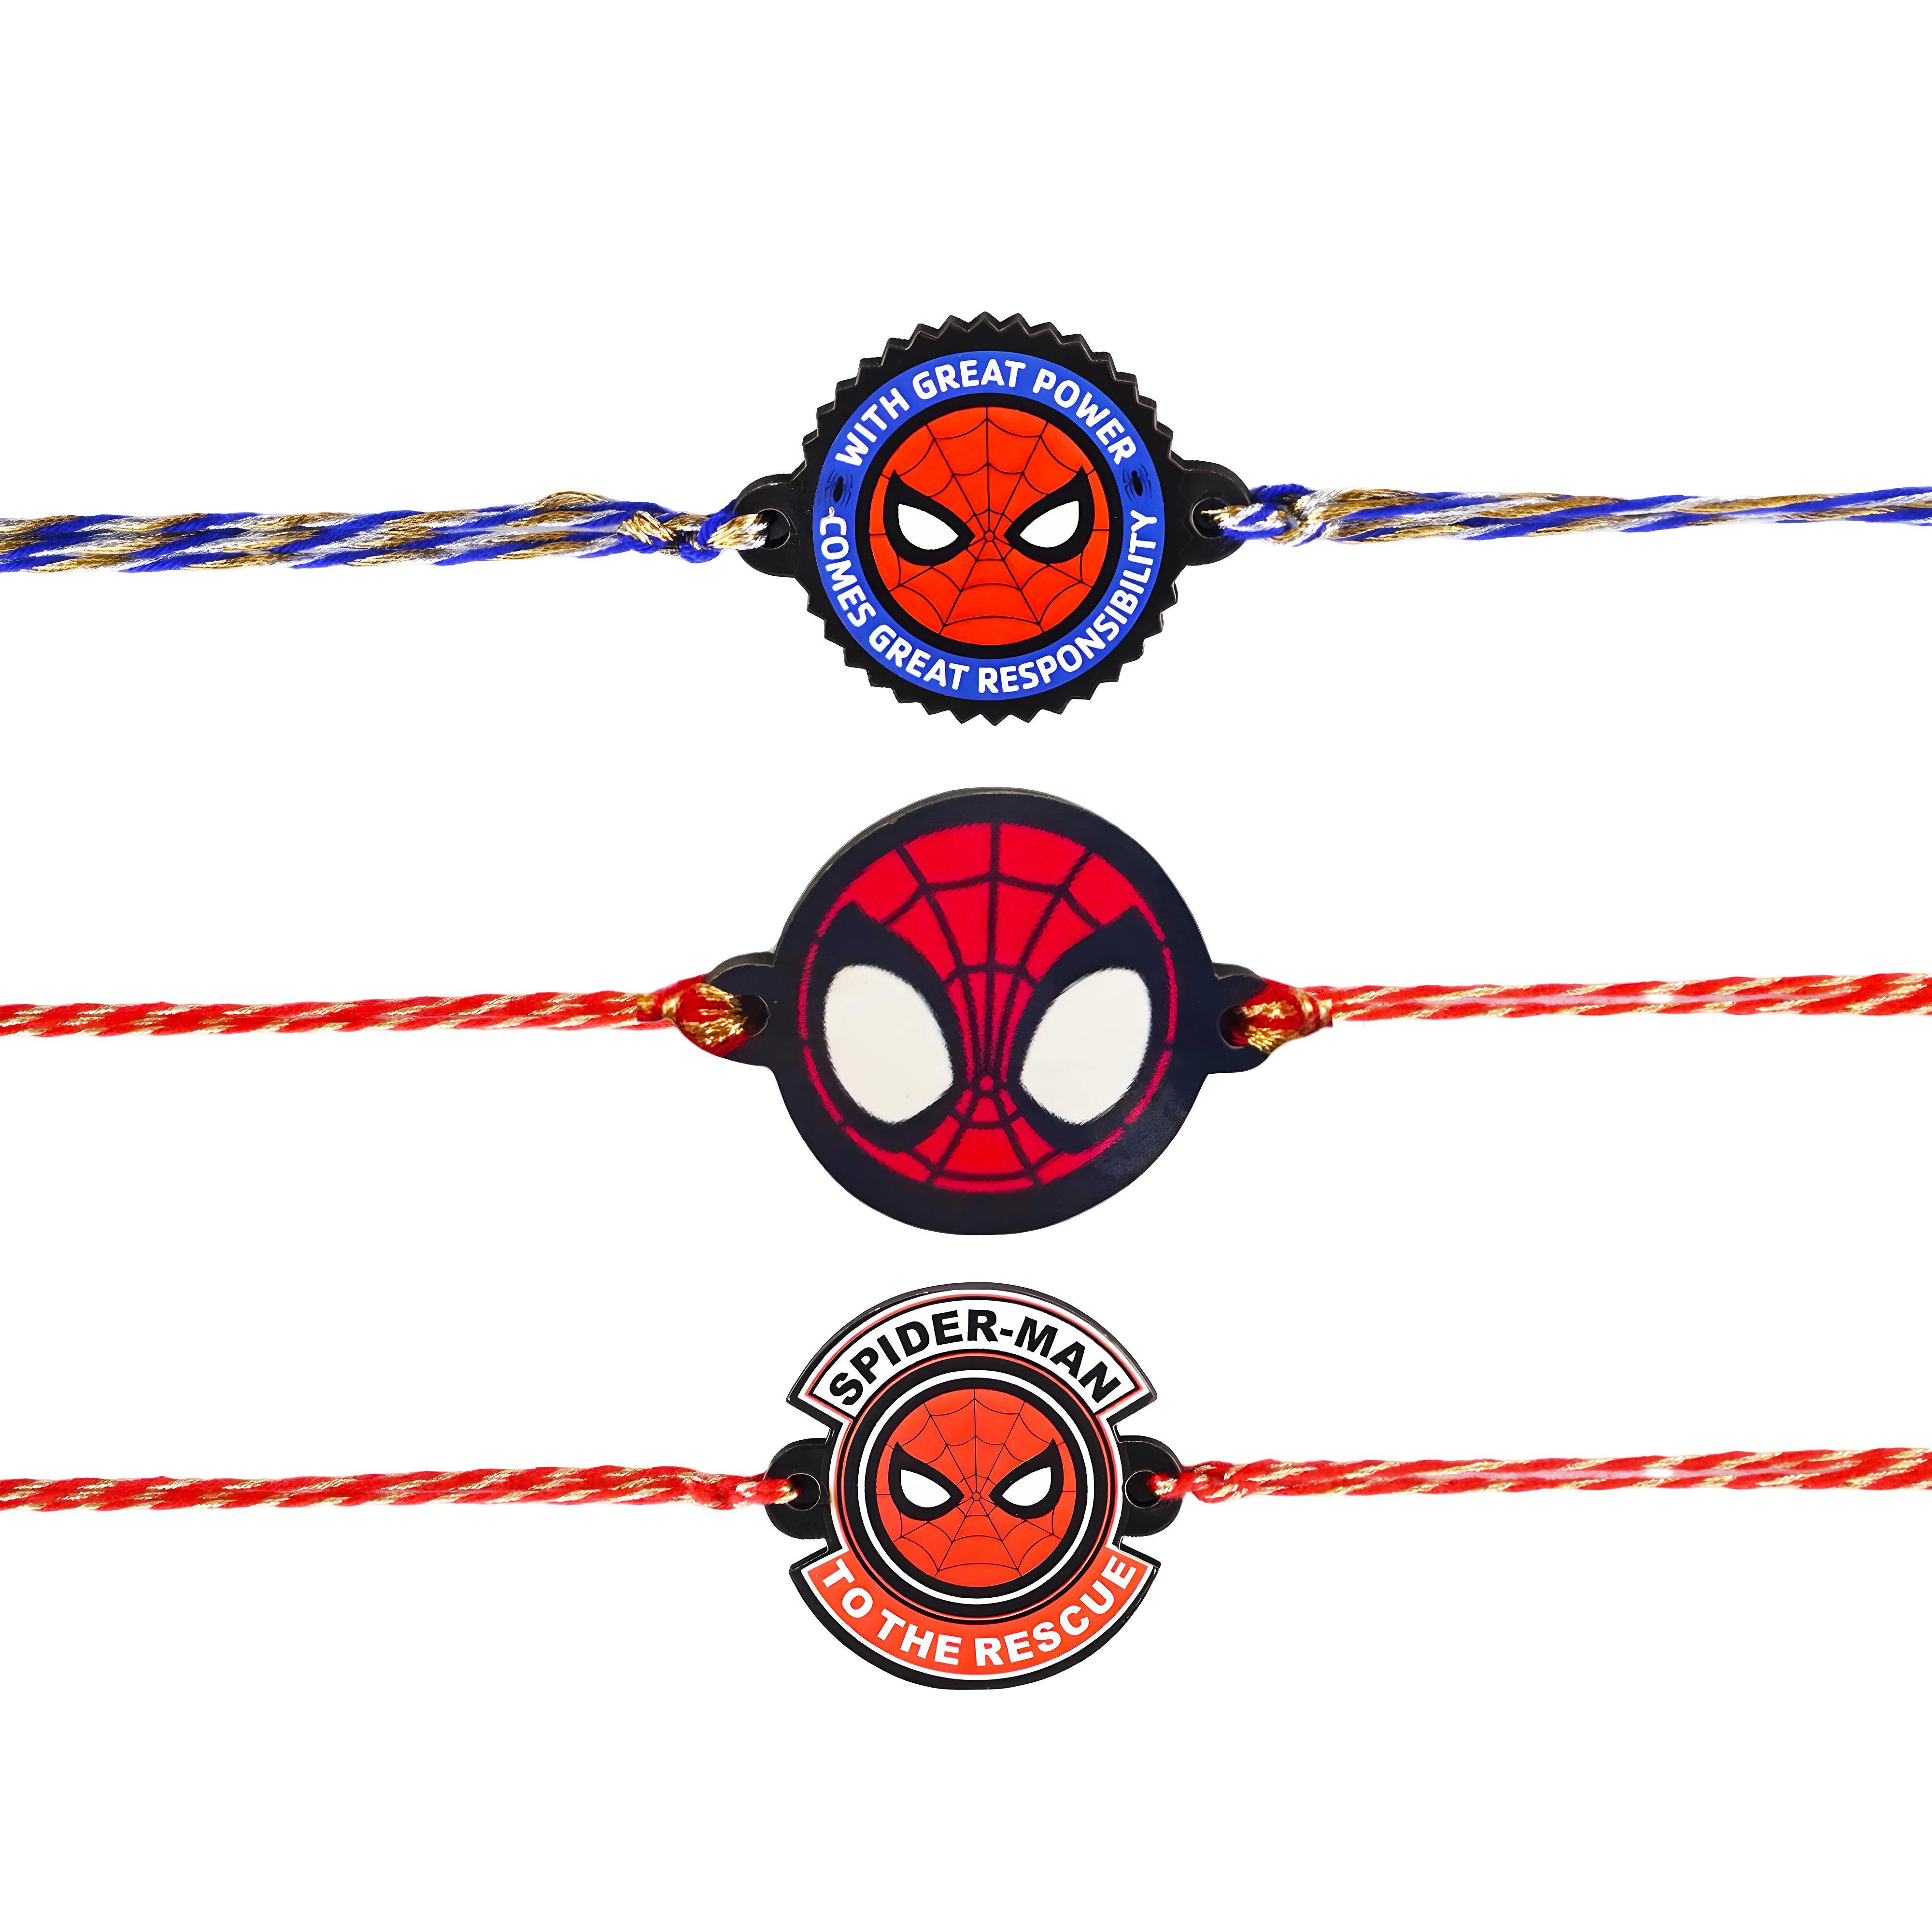
The Stone Aisle Spider-Man Rakhi Set for Kids - Pack of 3 - Fun and Durable Rakhi Bands
Type: Rakhis
Brand: The Stone Aisle
Price: Rs. 349
 This Raksha Bandhan, bring the thrill of Spider-Man to your celebrations with our Spider-Man Rakhi Set. This set of 3 rakhis features various exciting designs of the beloved superhero, making it the perfect choice for young Spider-Man fans.Each rakhi is meticulously crafted with high-quality materials to ensure durability and comfort. The vibrant and attractive designs are sure to capture the imagination of children, making these rakhis a delightful addition to the Raksha Bandhan festivities. The soft, adjustable bands provide a snug and comfortable fit for kids of all ages, ensuring they can wear them all day long without any discomfort.This Spider-Man Rakhi Set is an ideal gift choice for young brothers, combining the joy and excitement of their favorite superhero with the tradition and celebration of Raksha Bandhan. Whether they are fans of Spider-Man's web-slinging adventures or his heroic deeds, these rakhis are sure to bring smiles and excitement to their faces.
Features: Spider-Man Theme: Set of 3 rakhis featuring various designs of the beloved superhero Spider-Man, perfect for young fans.,High-Quality Materials: Crafted with durable and comfortable materials, ensuring these rakhis can withstand playful wear.,Vibrant and Attractive Designs: Bright and colorful Spider-Man designs that children will adore, adding excitement to Raksha Bandhan celebrations.,Comfortable and Adjustable Fit: Soft, adjustable bands provide a snug and comfortable fit for kids of all ages, making them easy to wear throughout the day.,Ideal Gift for Kids: An excellent gift choice for young brothers, combining the thrill of their favorite superhero with the festive spirit of Raksha Bandhan.